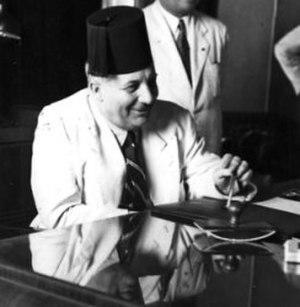
Riad El Solh, né en 1894 à Sidon et mort assassiné le 17 juillet 1951 à Amman en Jordanie dans des circonstances obscures, est un homme politique libanais.